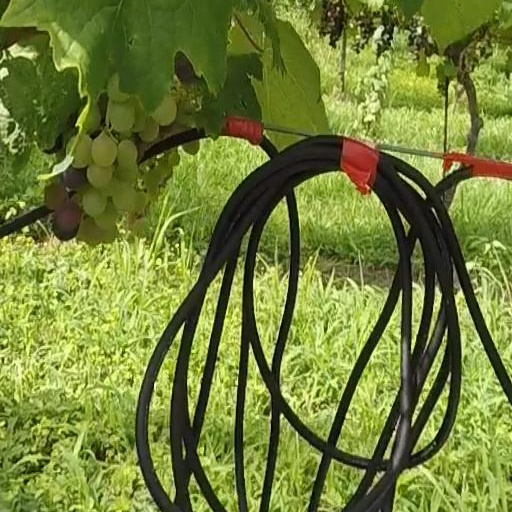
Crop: grape